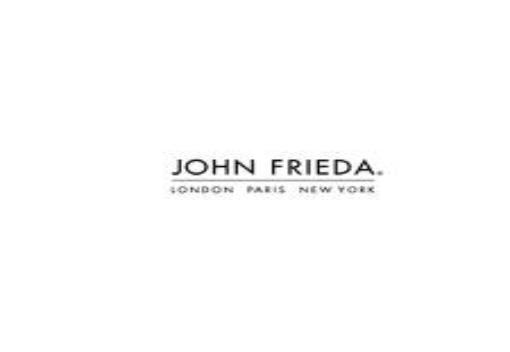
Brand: John Frieda
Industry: Necessities